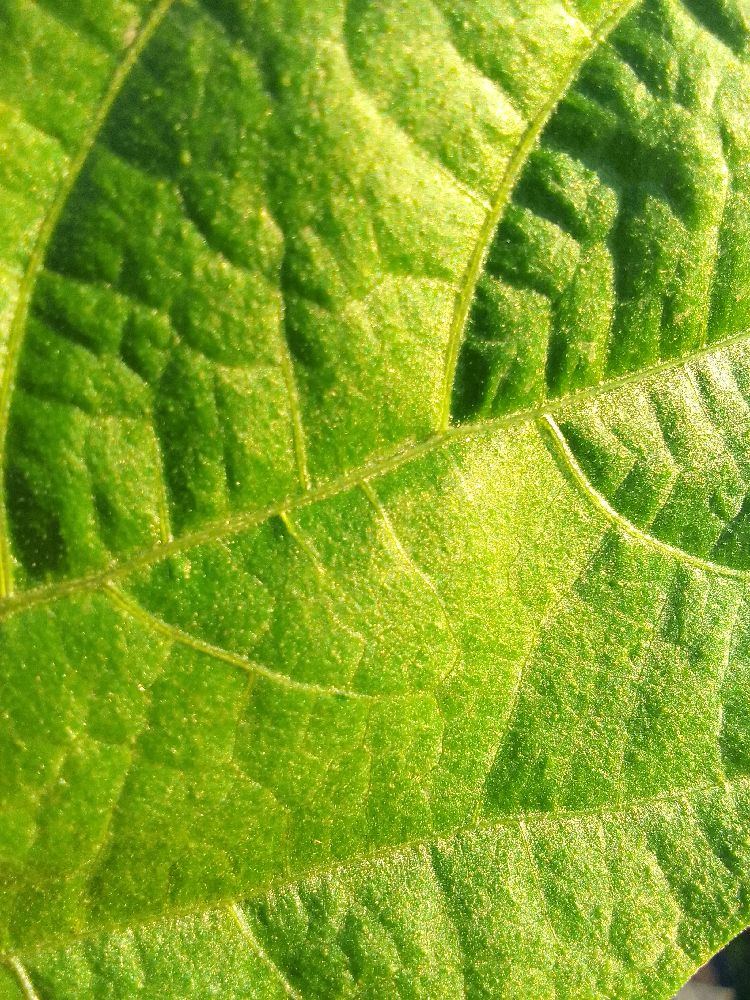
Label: healthy